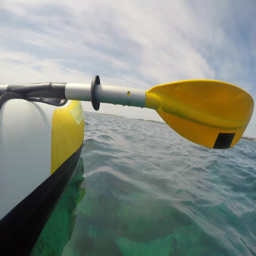
side shot of man paddling a kayak on clear waters of the ocean